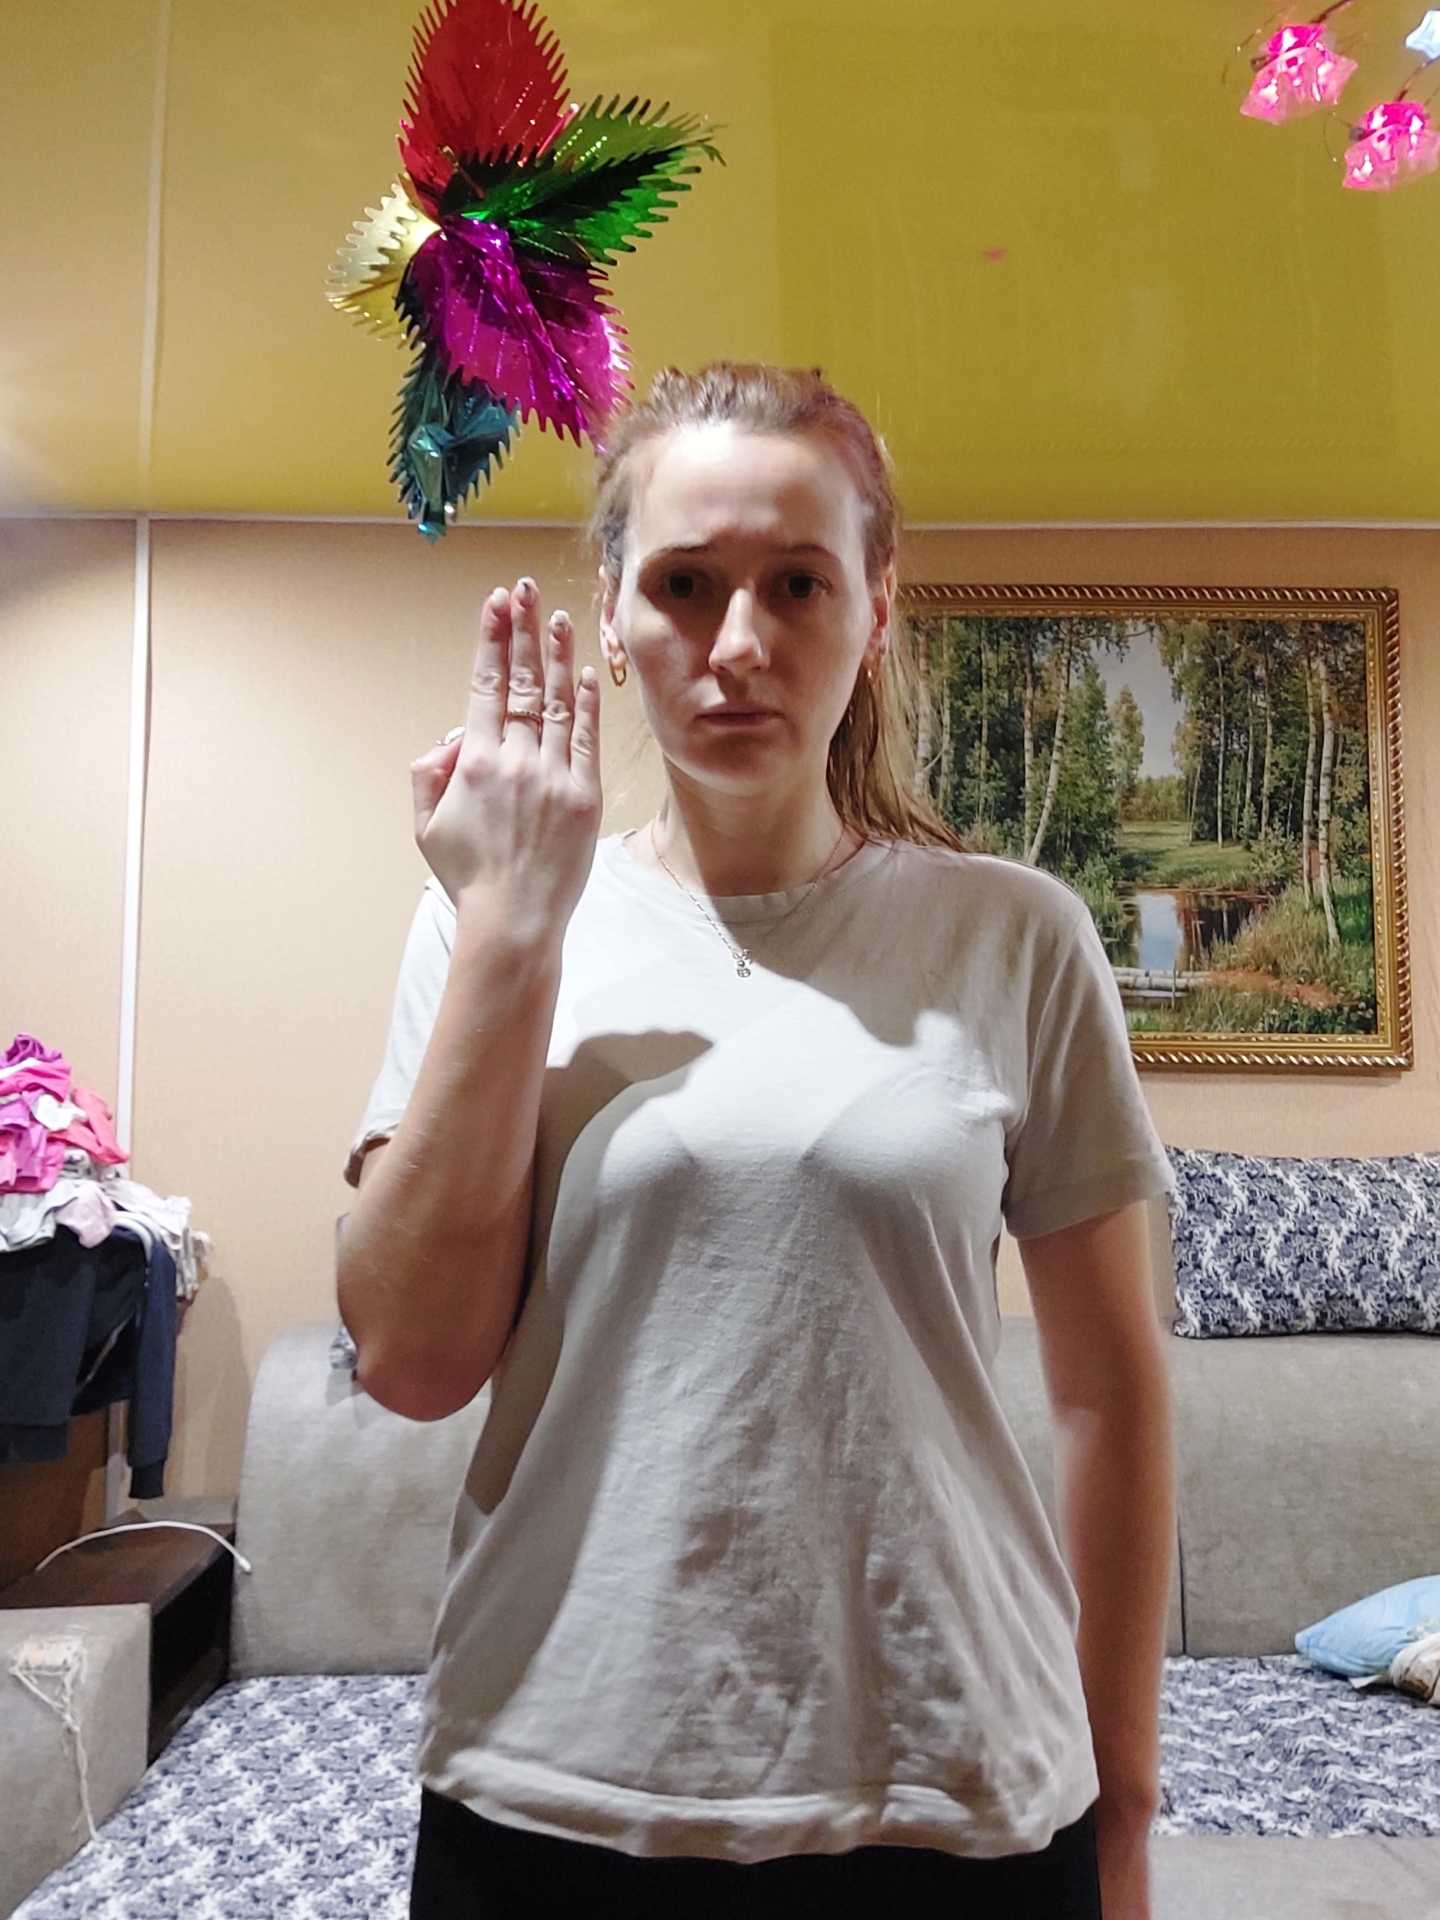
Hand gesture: stop_inverted